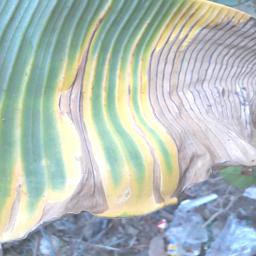
Label: POTASSIUM DEFICIENCY